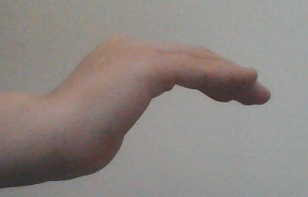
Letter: haa